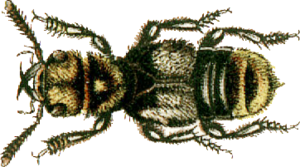
This file has been extracted from another file: Jacobs14.jpg